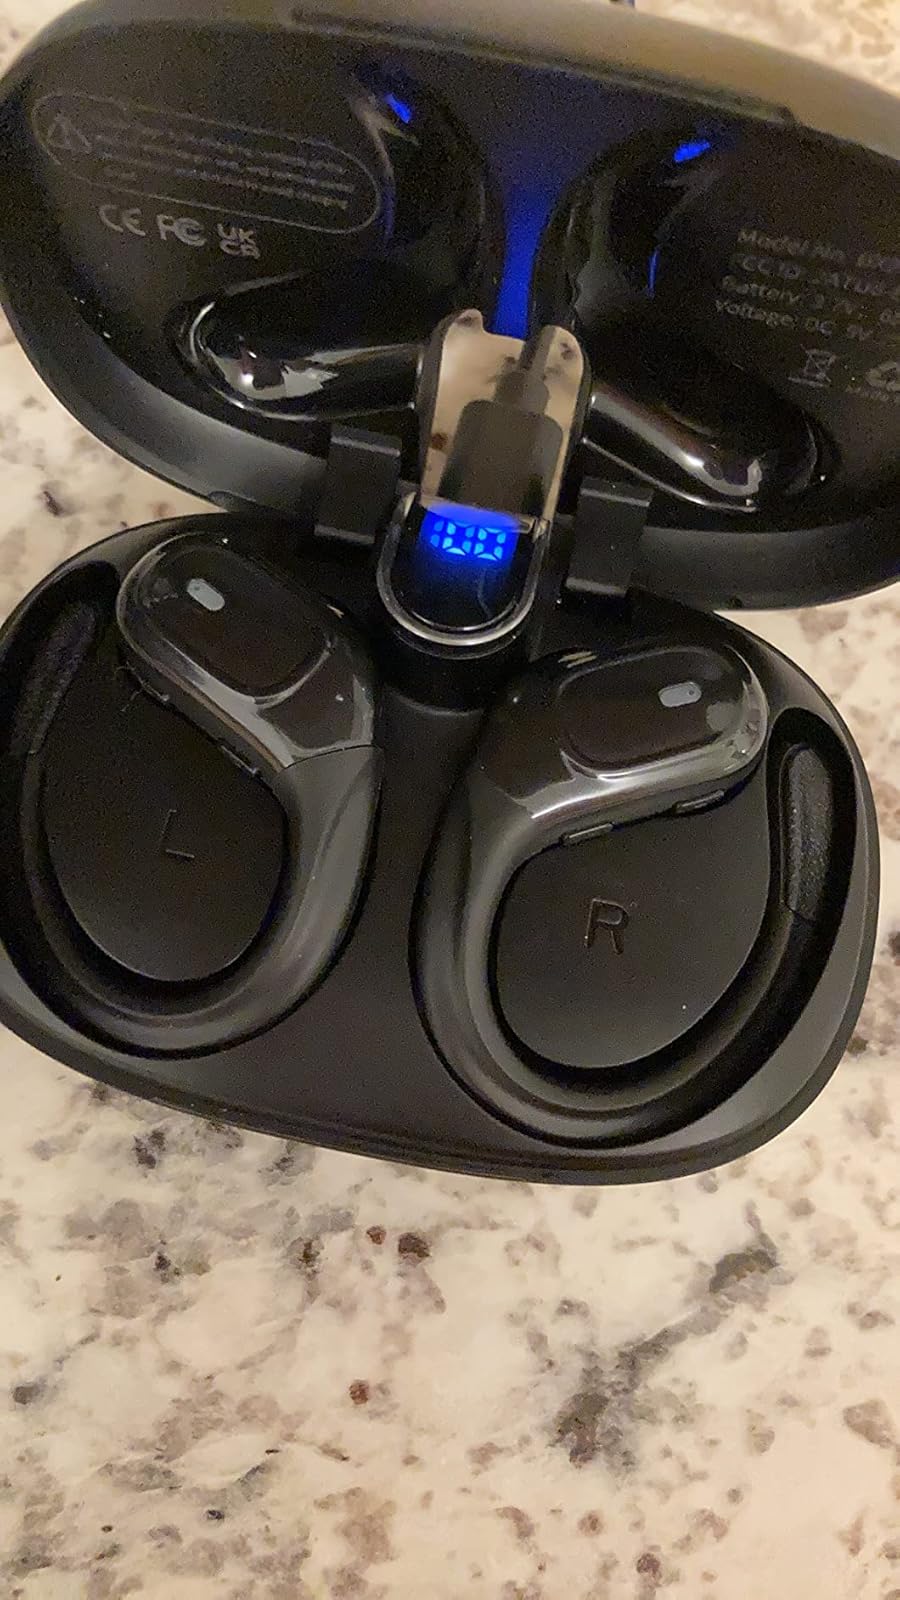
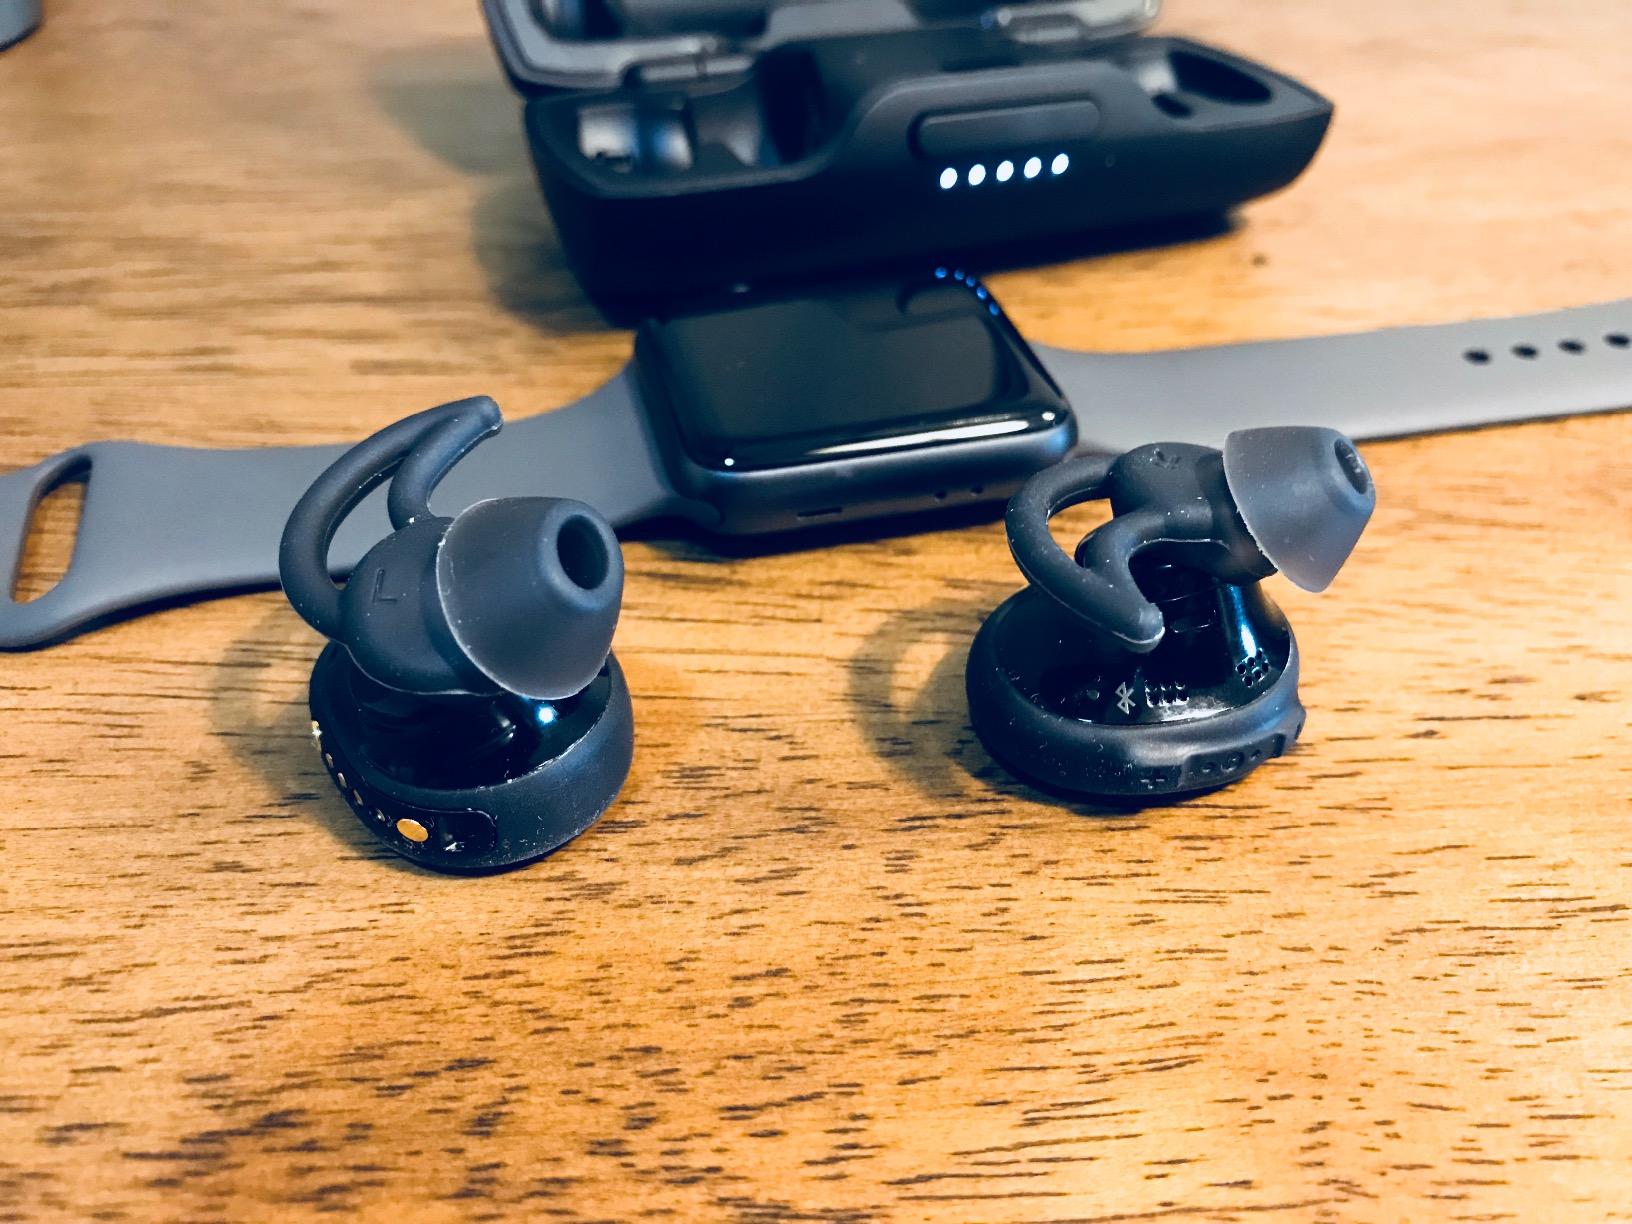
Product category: earbuds
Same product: no